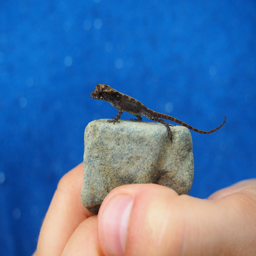
lizards ; not very special , but some of them are just so so tiny !